Drew Scott

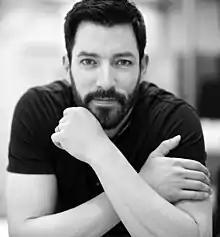
Scott in 2019

Andrew Alfred Scott (born April 28, 1978) is a Canadian reality television personality, best known as the co-host (along with his identical twin brother Jonathan) of the TV series "Property Brothers".